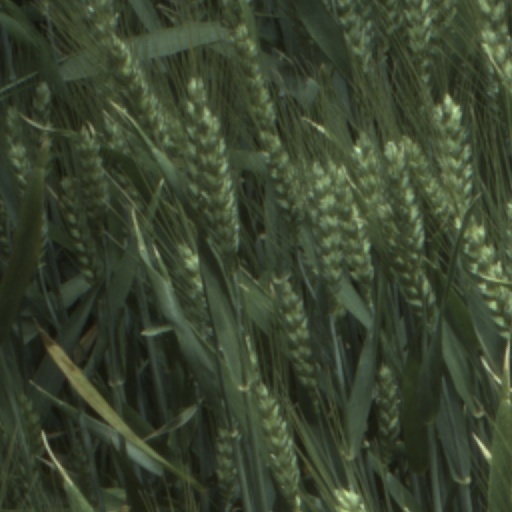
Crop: wheat